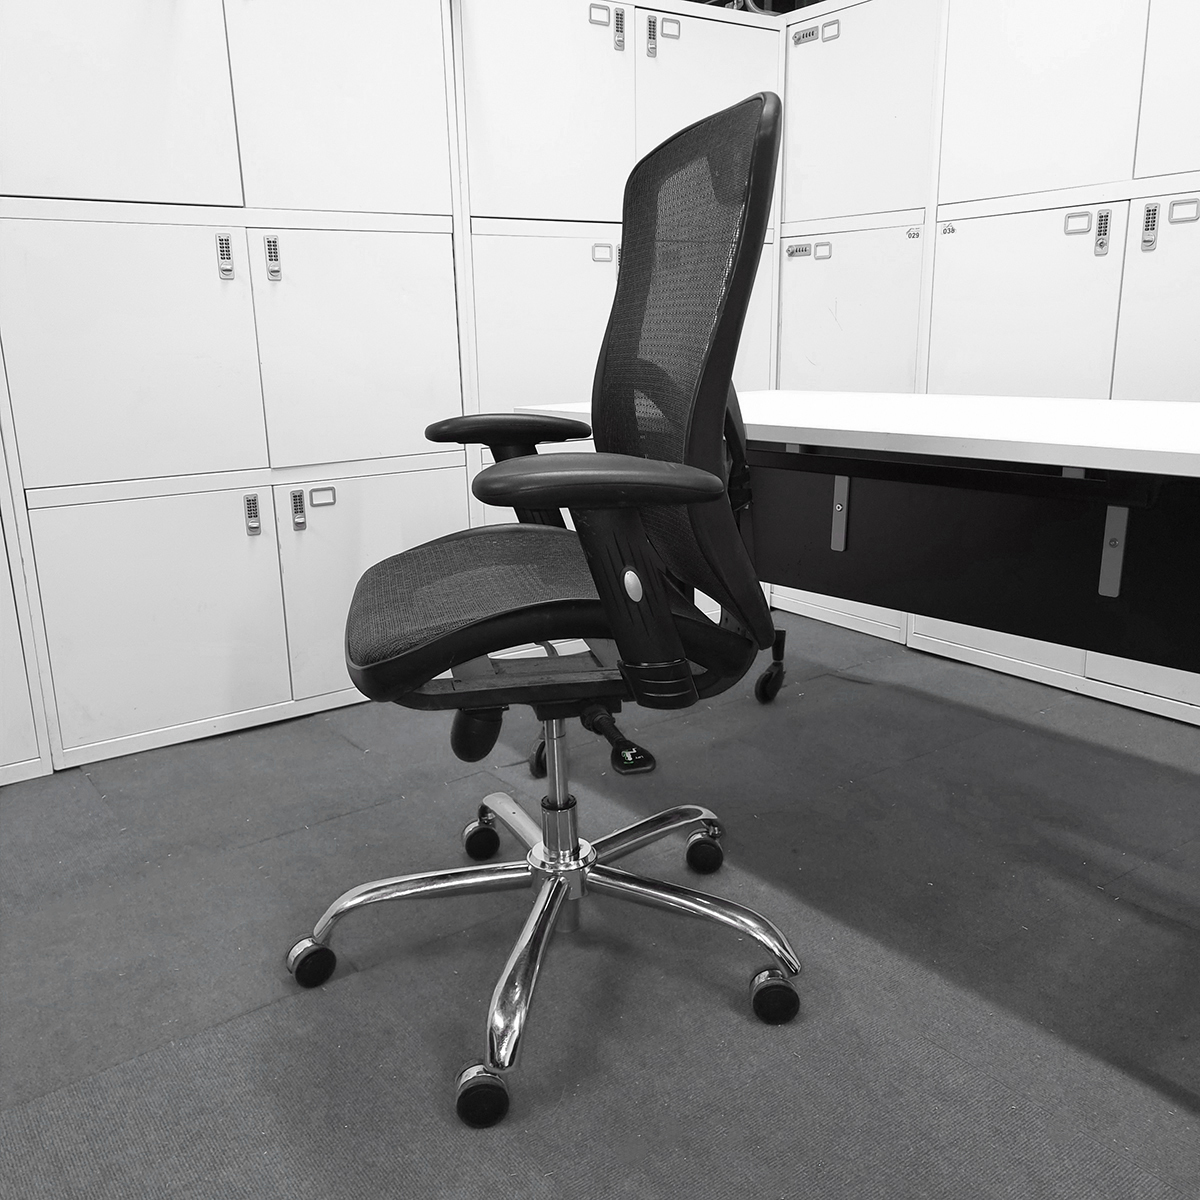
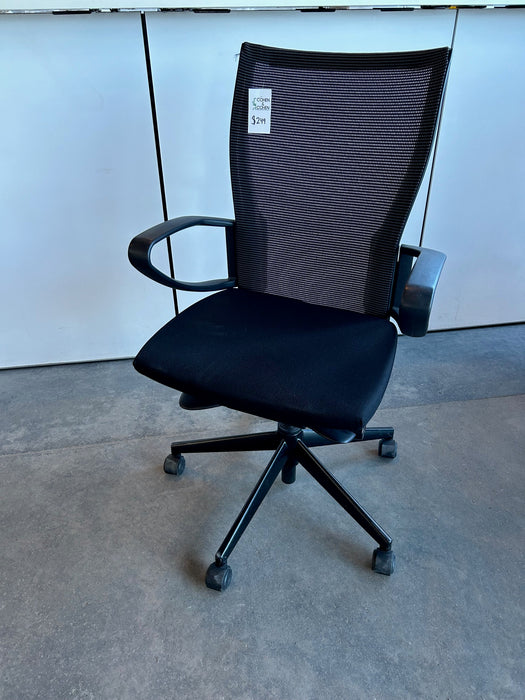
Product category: items_chair
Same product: no